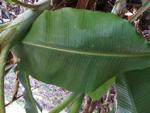
Label: healthy